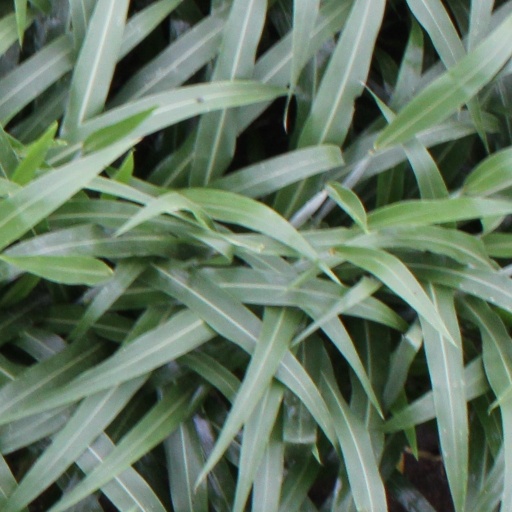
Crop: sorghum